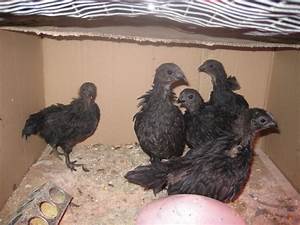
Label: chicken